Airlines of Australia (airline)

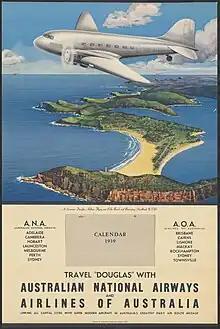
1939 poster advertising the Douglas DC-3's operated by AOA and ANA

Airlines of Australia was an airline that serviced Australia, originally commencing as New England Airlines in 1931, until being absorbed by Australian National Airways in July 1942.